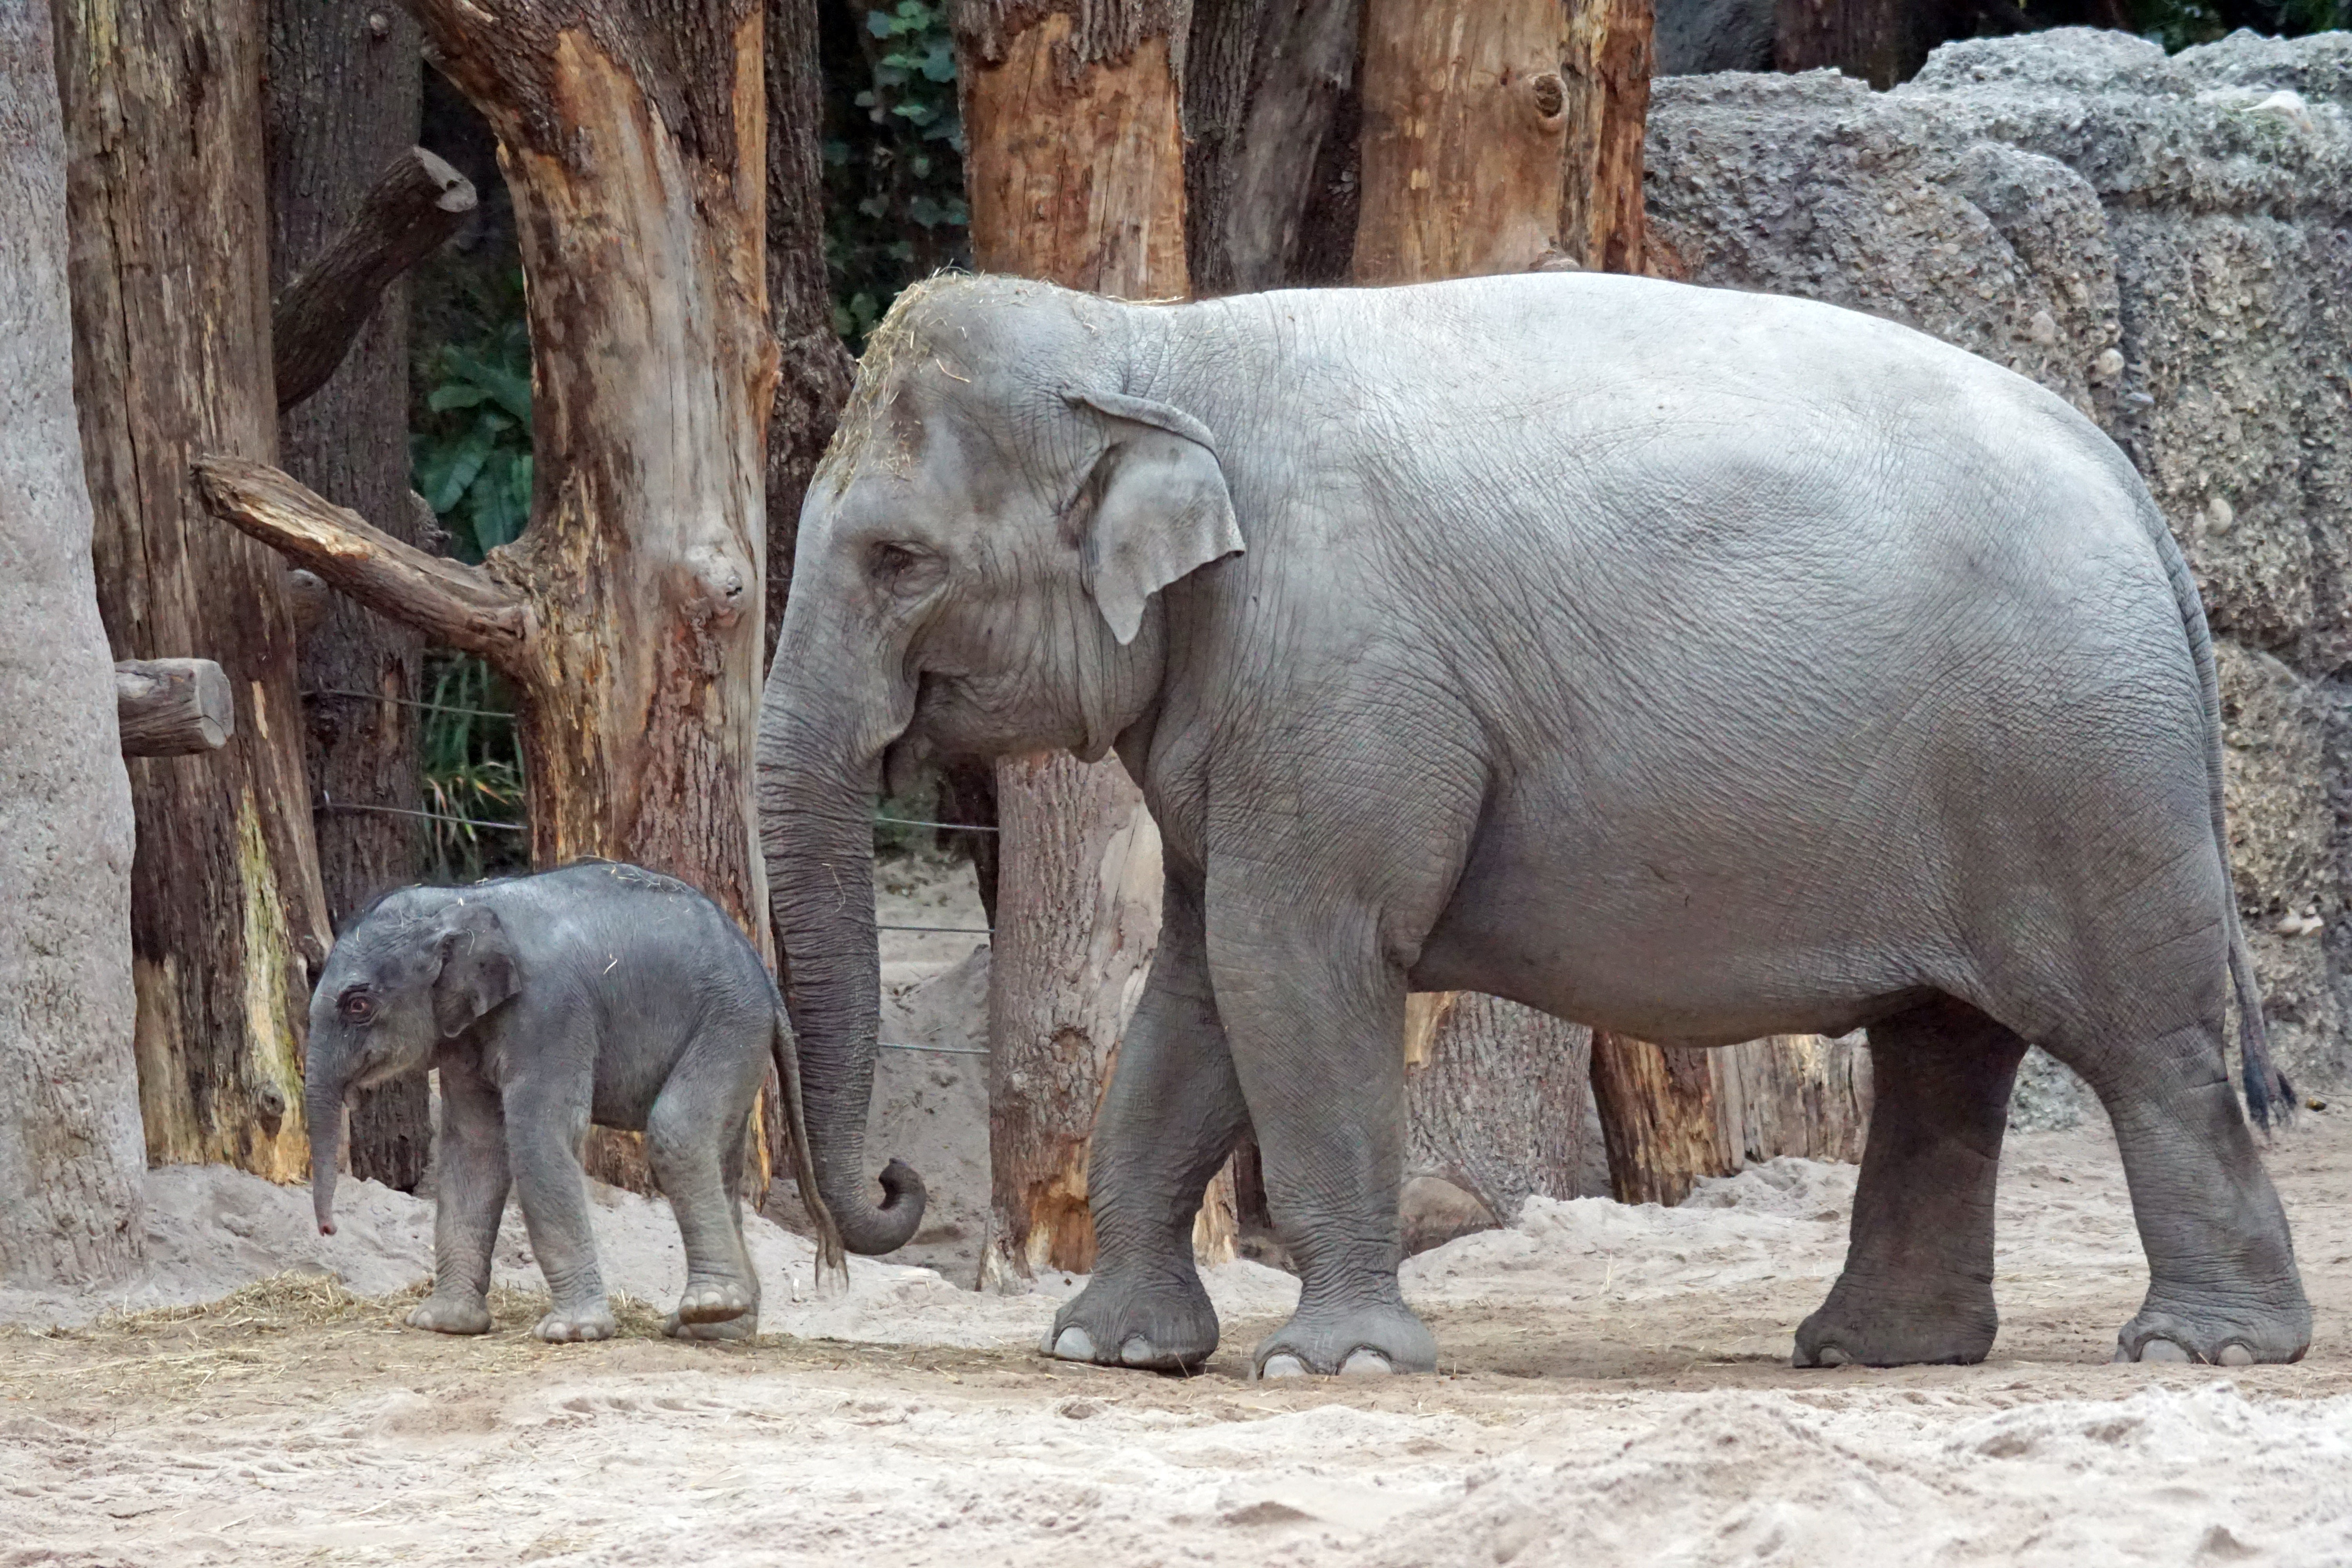
wildlife, zoo, mammal, fauna, elephant, calf, wildlife photography, pachyderm, young animal, indian elephant, african elephant, asian elephant, elephas maximus, outdoor recreation, elephants and mammoths, zoo zurich